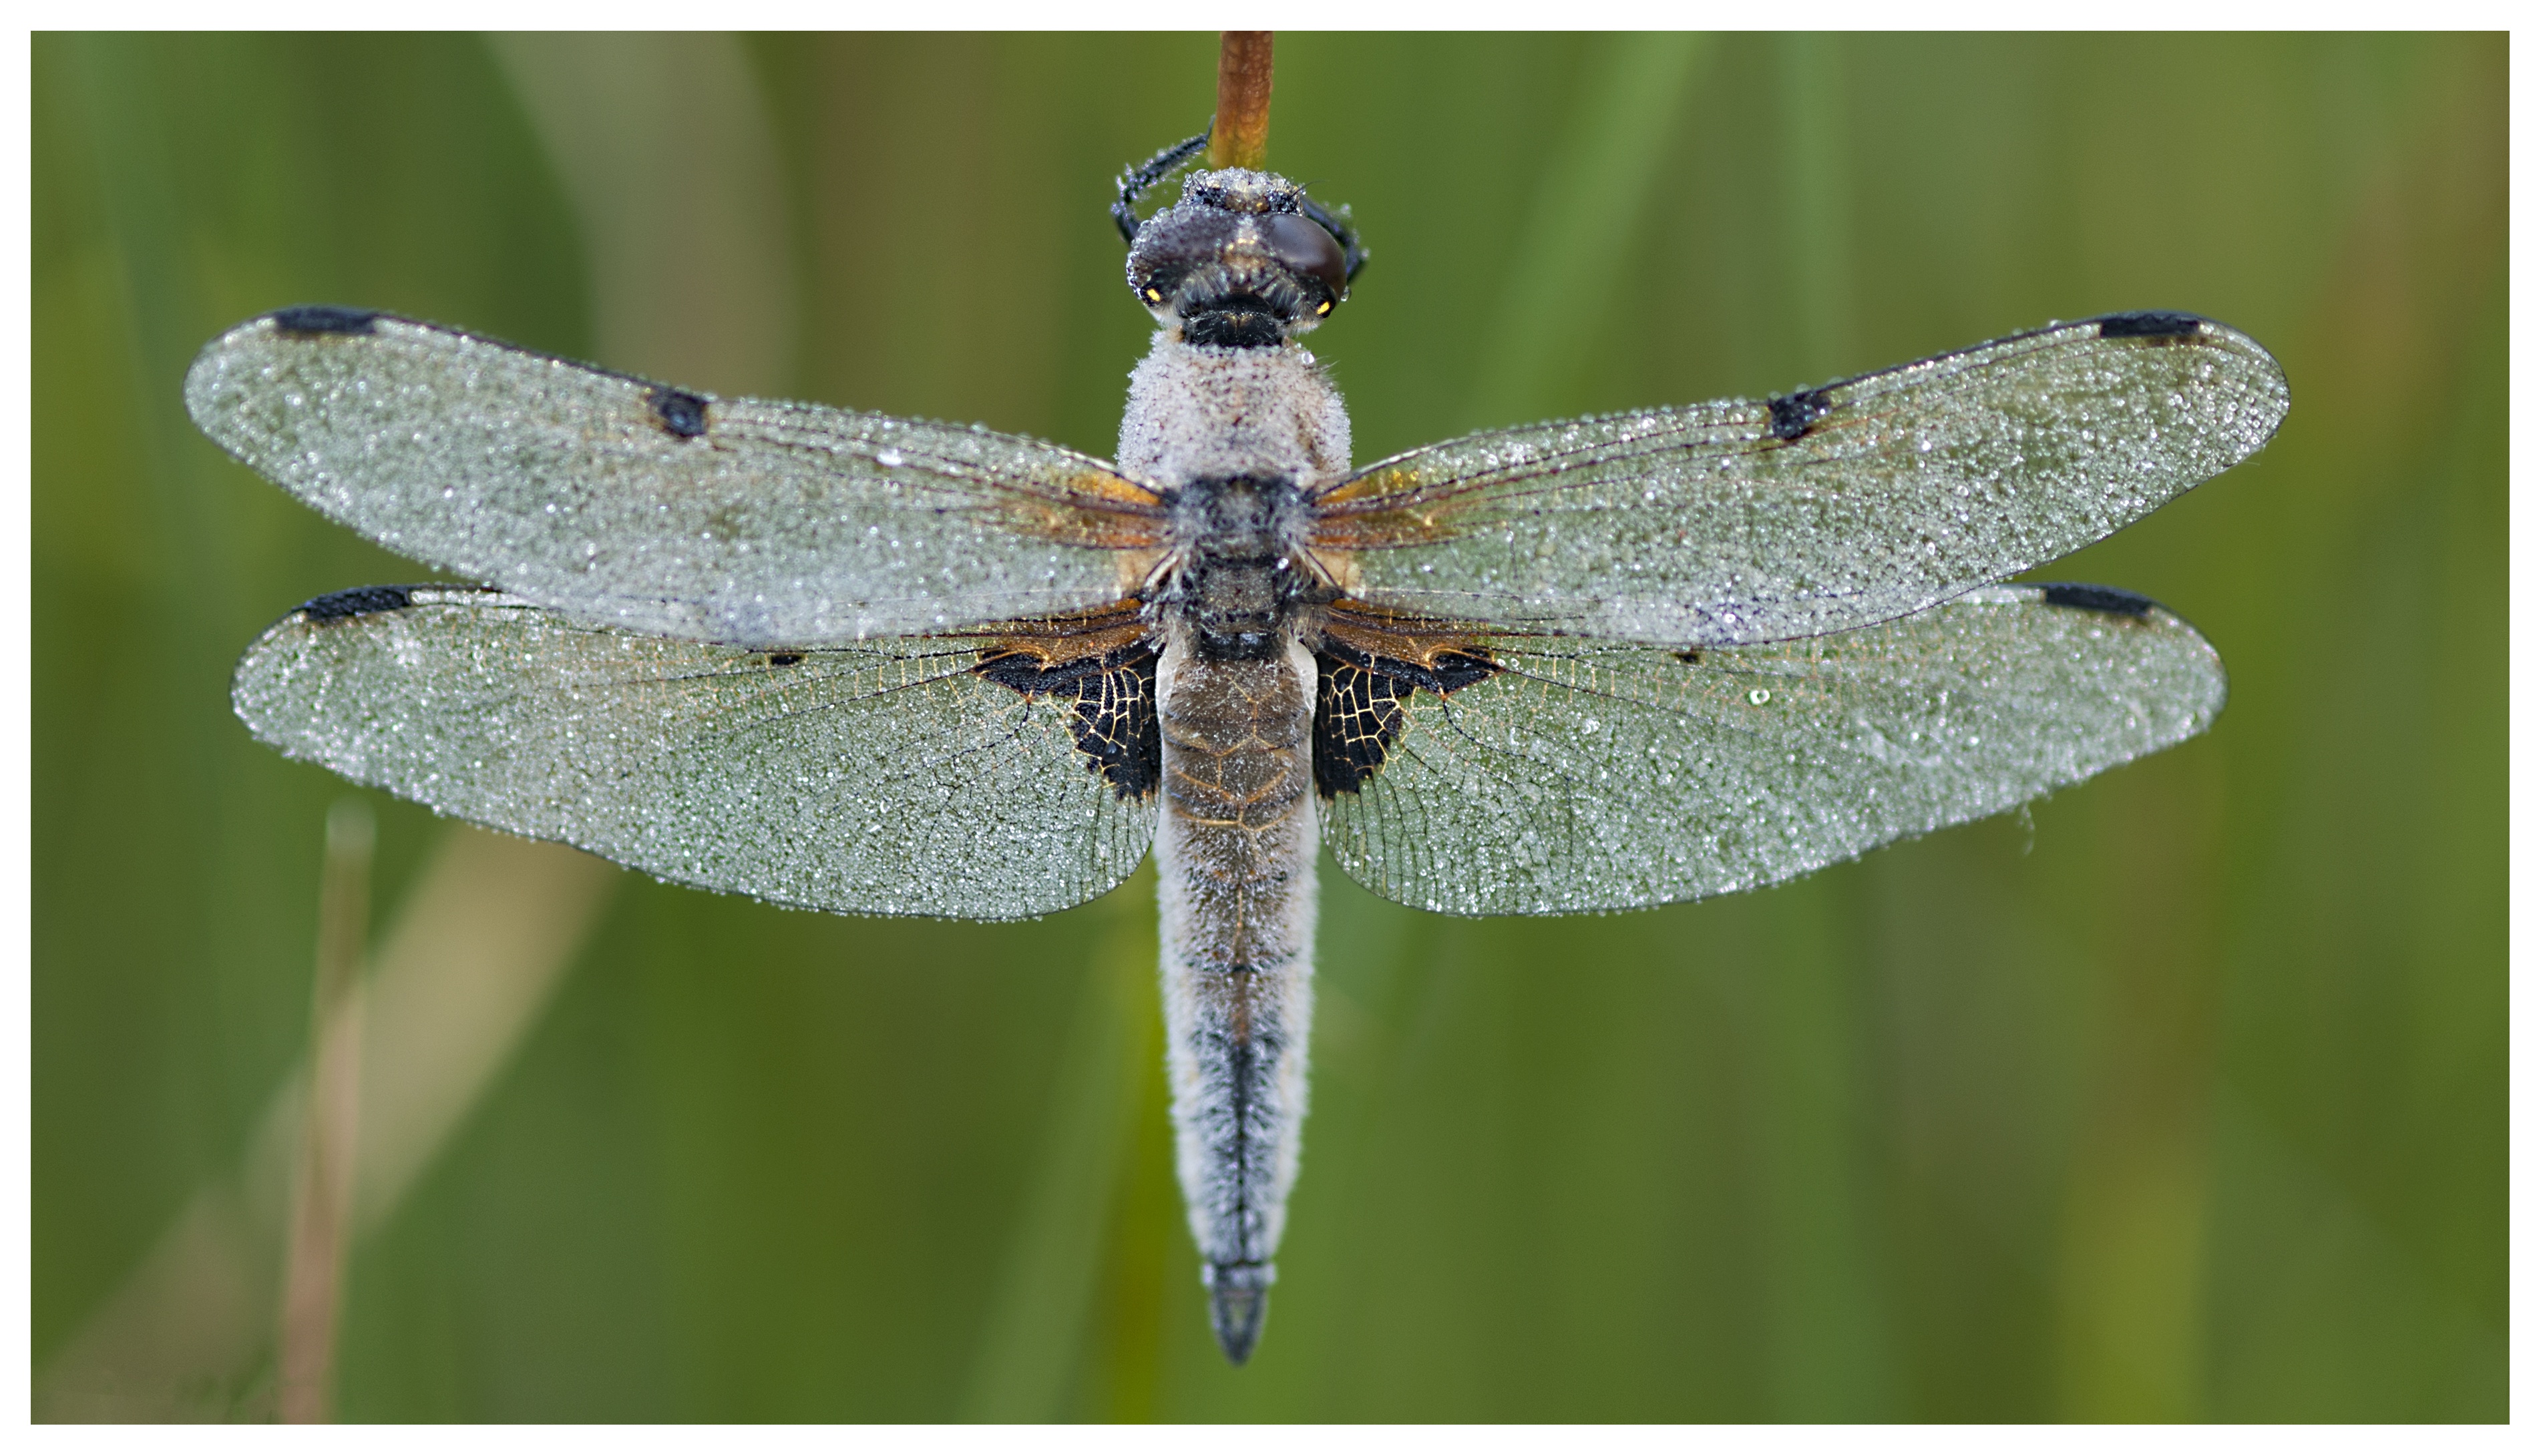
nature, wing, insect, fauna, invertebrate, dragonfly, arthropod, torfbroek, dragonflies and damseflies, lycaenid